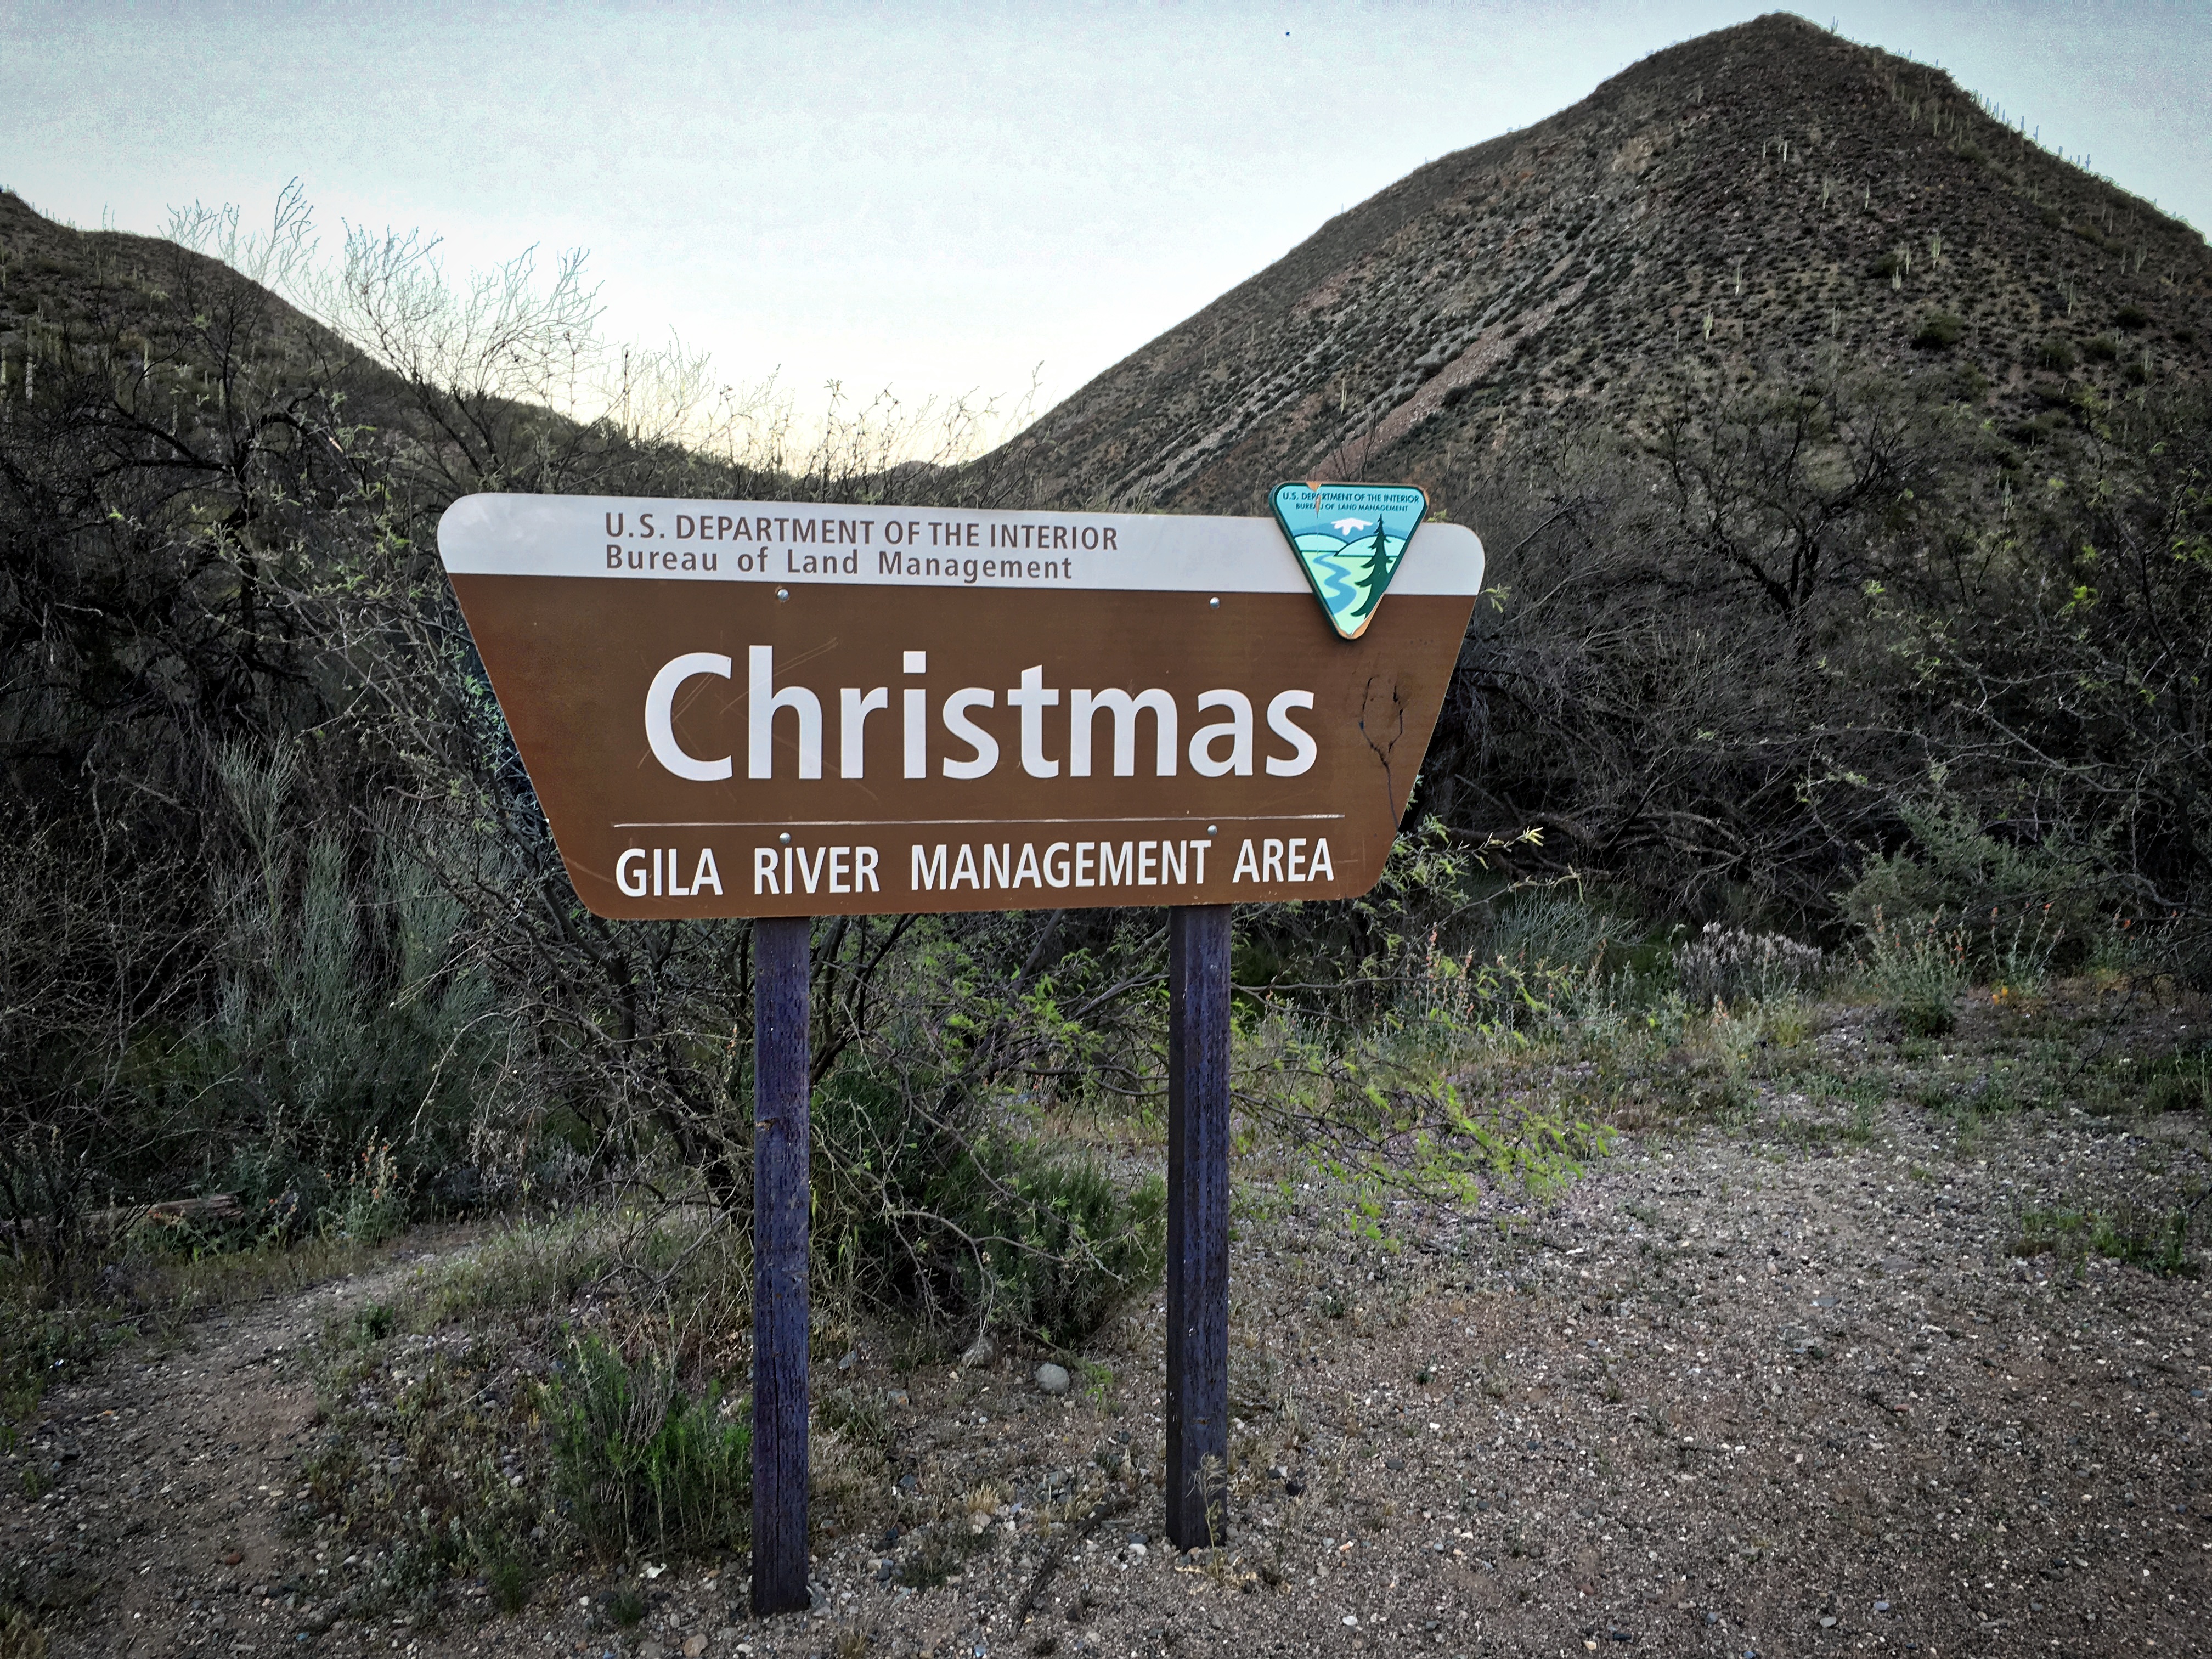
wilderness, mountain, trail, valley, soil, christmas, ridge, road trip, mountain pass